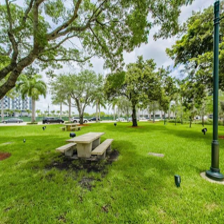
Label: streetView